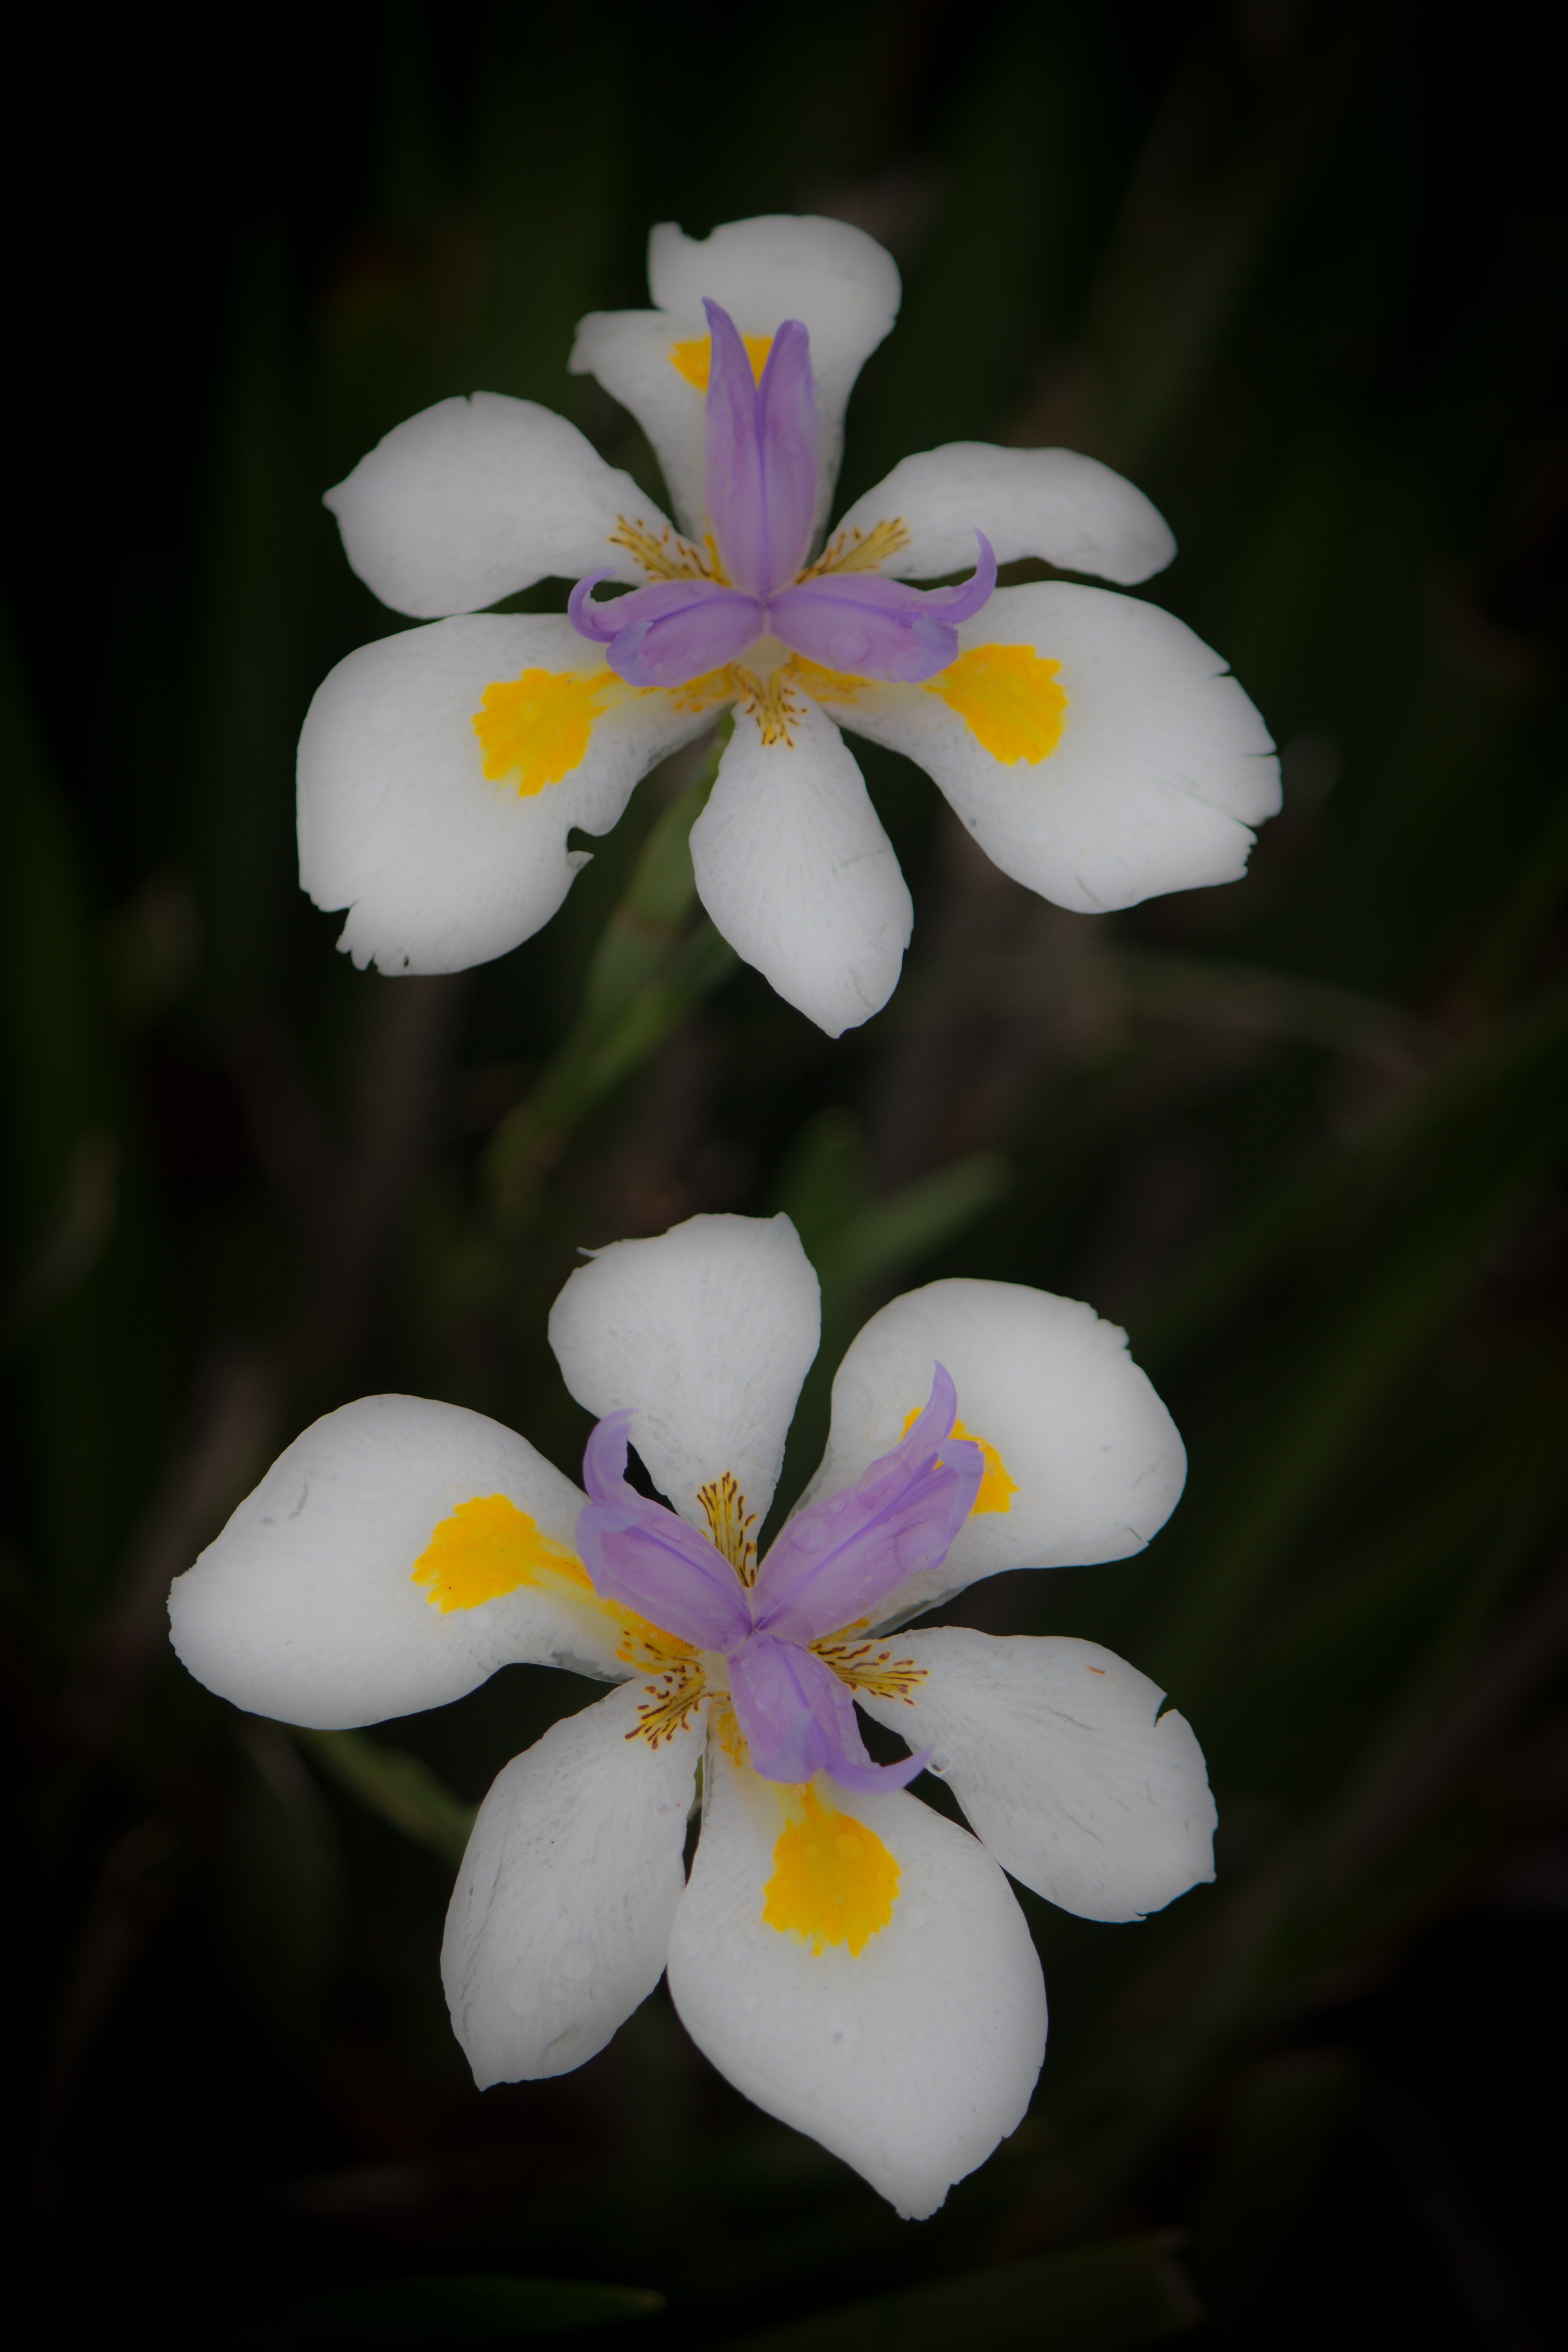
blossom, plant, stem, leaf, flower, petal, bloom, floral, environment, herb, natural, botany, agriculture, flora, botanical, orchid, wildflower, flowers, close up, outdoors, vegetation, horticulture, organic, twins, macro photography, flowering plant, two flowers, land plant, moth orchid, christmas orchid